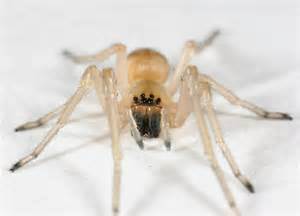
Label: spider